Champaka viridimaculata

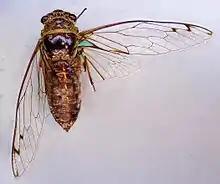
"C. viridimaculata" at Zoologische Staatssammlung München

Champaka viridimaculata (synonym "Platylomia viridimaculata") is a cicada species from Borneo and Peninsular Malaysia.